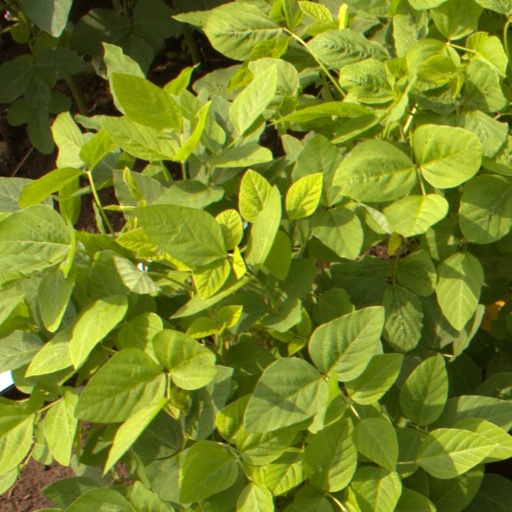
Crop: soybean